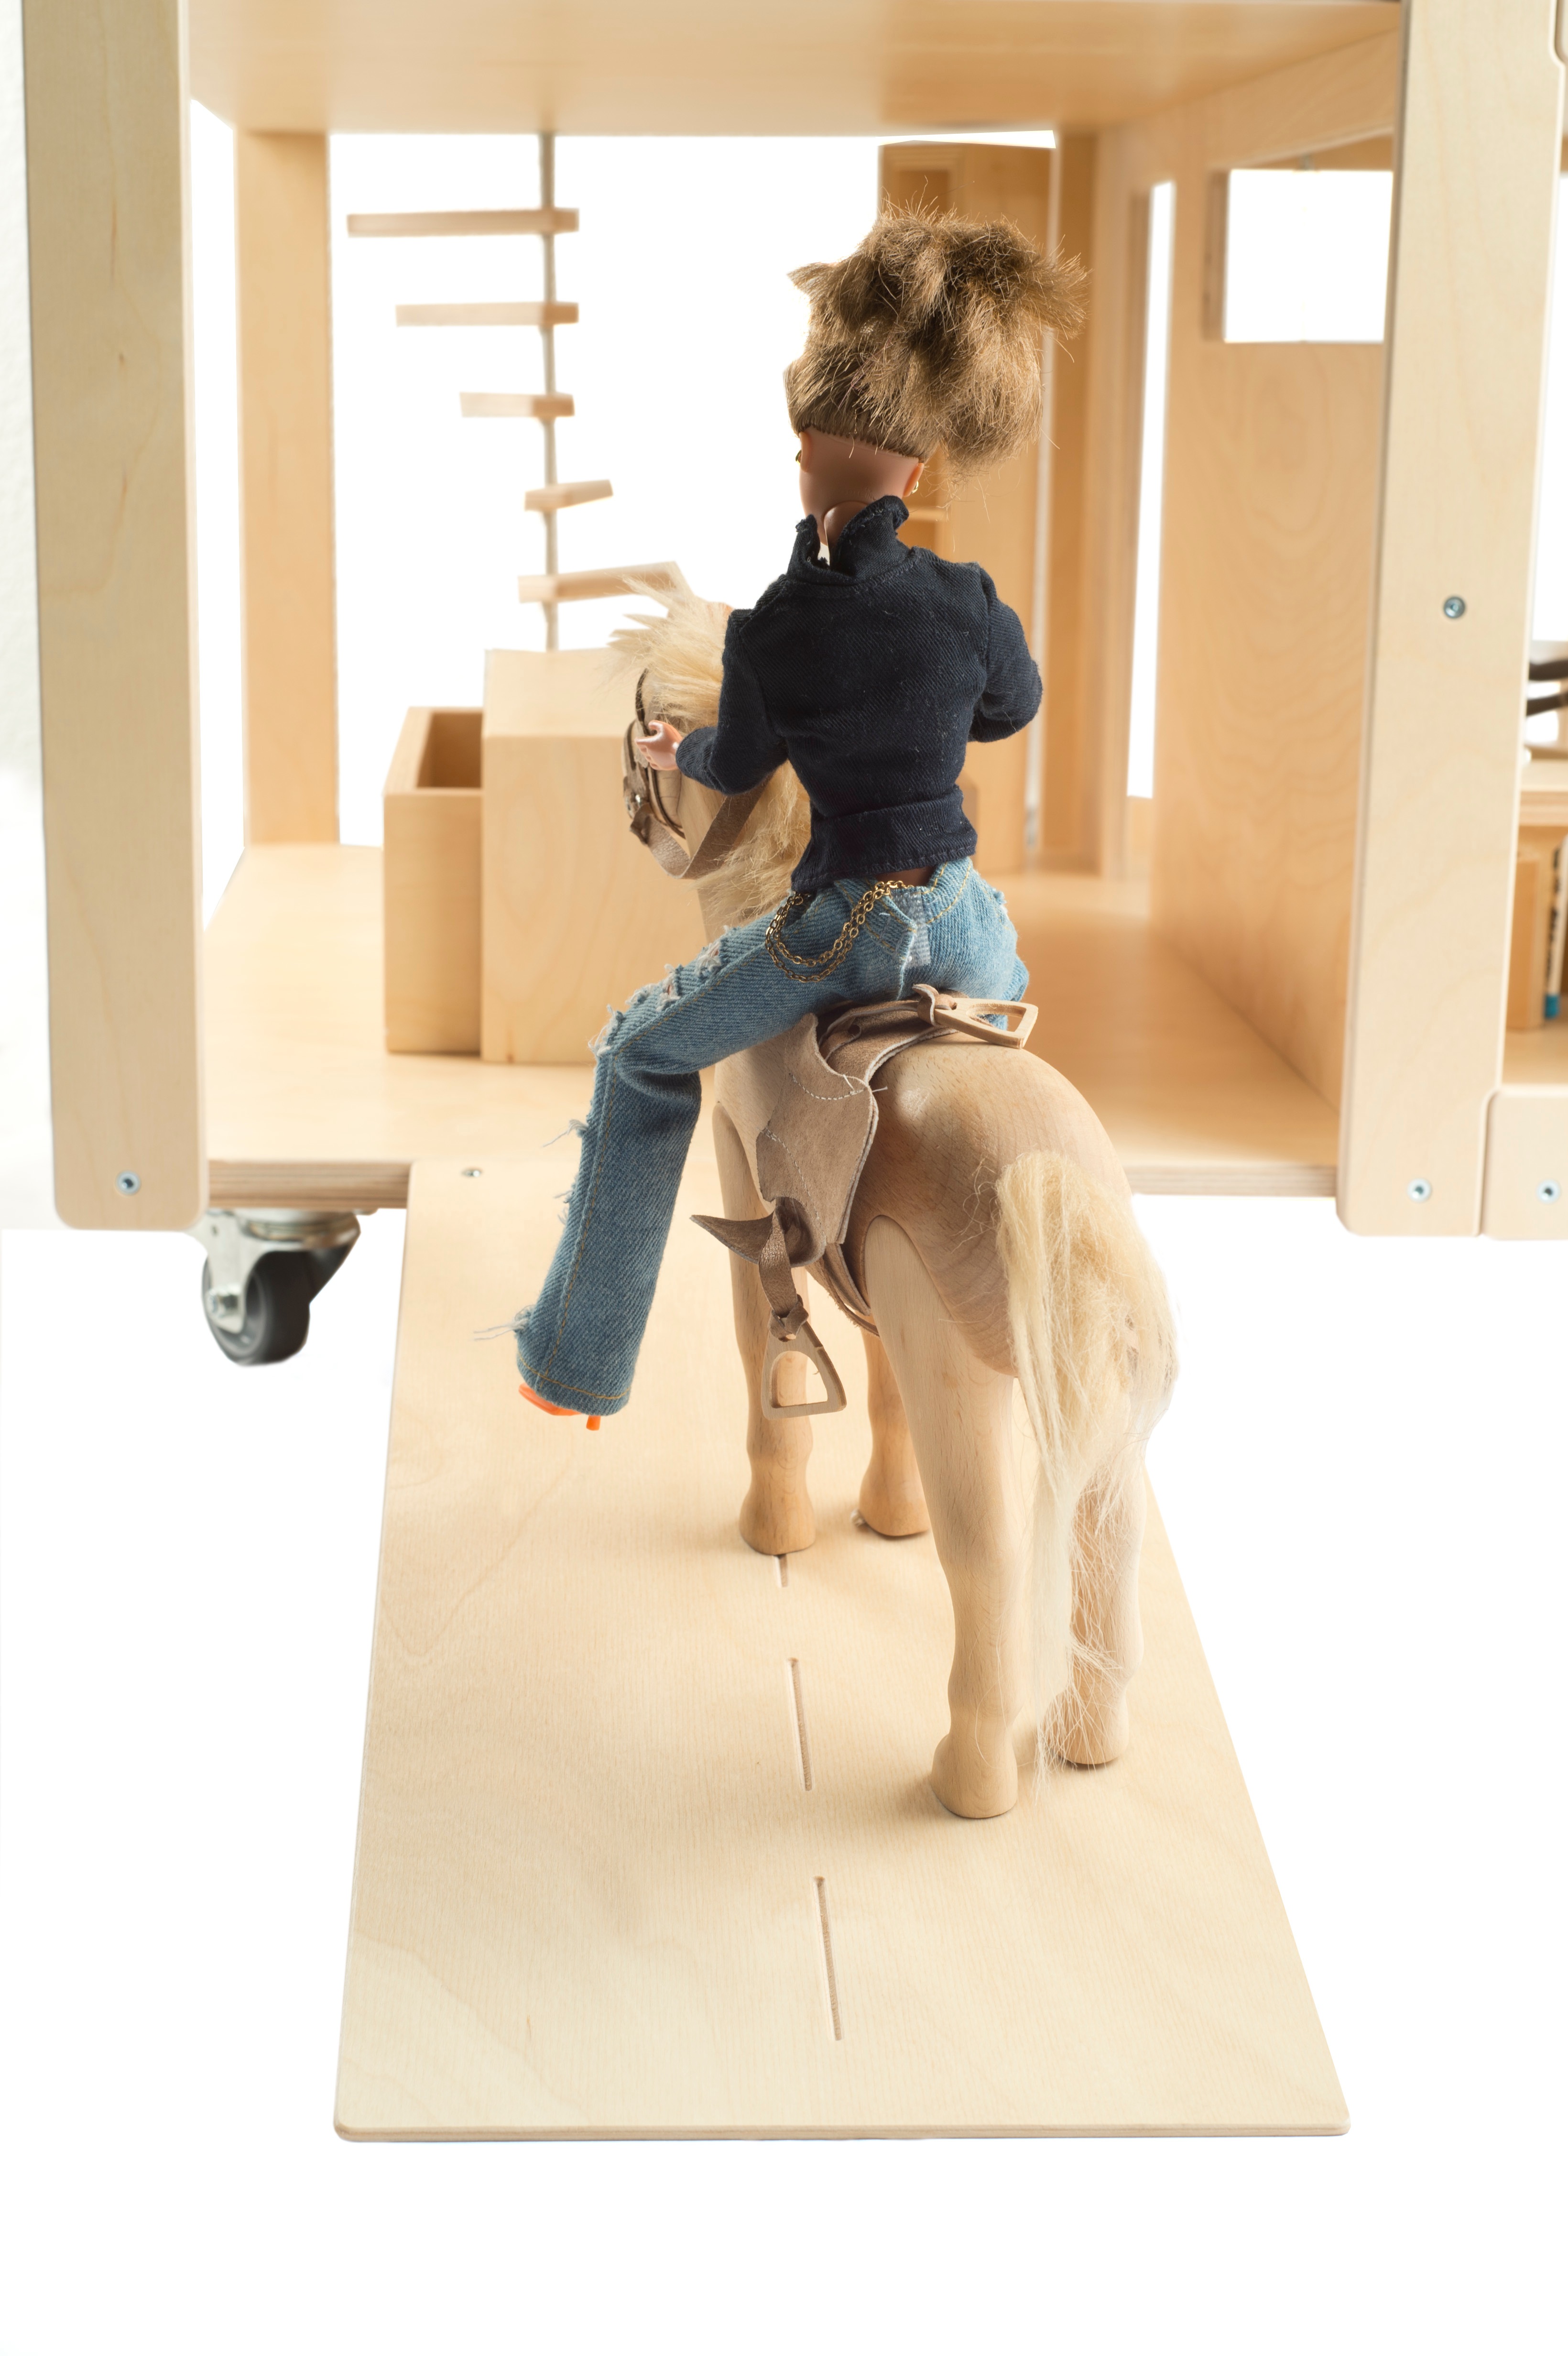
play, floor, sitting, furniture, toy, product, human positions